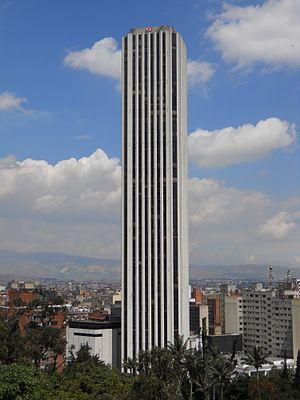
La Tour Colpatria est un gratte-ciel situé à Bogota, en Colombie. Construite en 1978, elle culmine à une hauteur de 196 mètres, ce qui en fait le plus haut immeuble de Colombie et le quatrième d'Amérique latine derrière la Torre Mayor de Mexico, les Torres de Parque Central de Caracas et la Torre Ejecutiva Pemex de Mexico.
Cet article présente une liste des gratte-ciel de Colombie.